2009 IIHF Inline Hockey World Championship

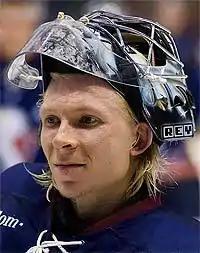
Sasu Hovi of Finland finished fourth among the goaltenders after finishing with a save percentage of 86.27

List shows the top skaters sorted by points, then goals. If the list exceeds 10 skaters because of a tie in points, all of the tied skaters are shown. Games from the qualifying round do not count towards the statistics.